Tony Audenshaw

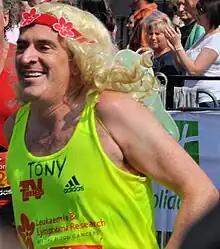
Audenshaw in 2011

Antony Audenshaw (born 13 January 1965) is an English actor and singer. Audenshaw appeared in the Channel 4 soap opera "Brookside" from 1994 to 1996). Then in 2000, he began portraying the role of Bob Hope on the ITV soap opera "Emmerdale". For his portrayal of the role, he received a nomination for Most Popular Newcomer at the 7th National Television Awards.